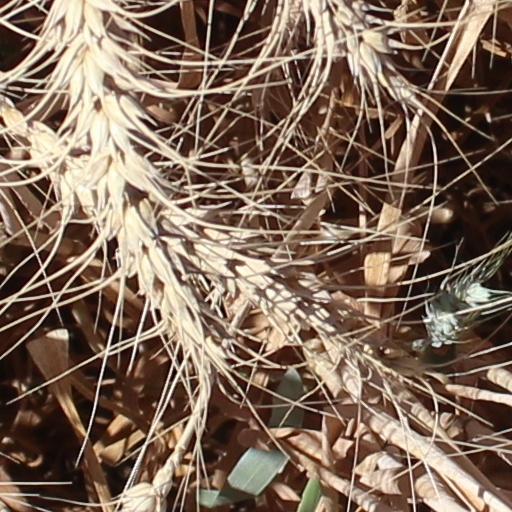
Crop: wheat